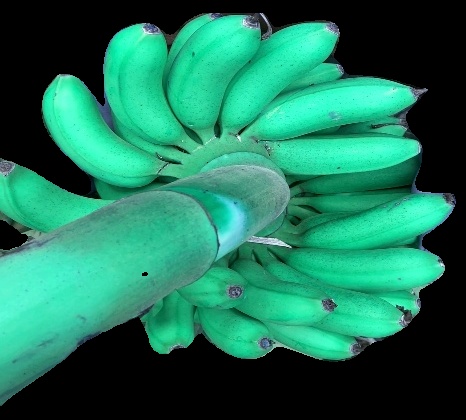
Variety: rasbale
Grade: grade1